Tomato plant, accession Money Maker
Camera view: vertical (180 deg); turntable rotation: 210 degrees
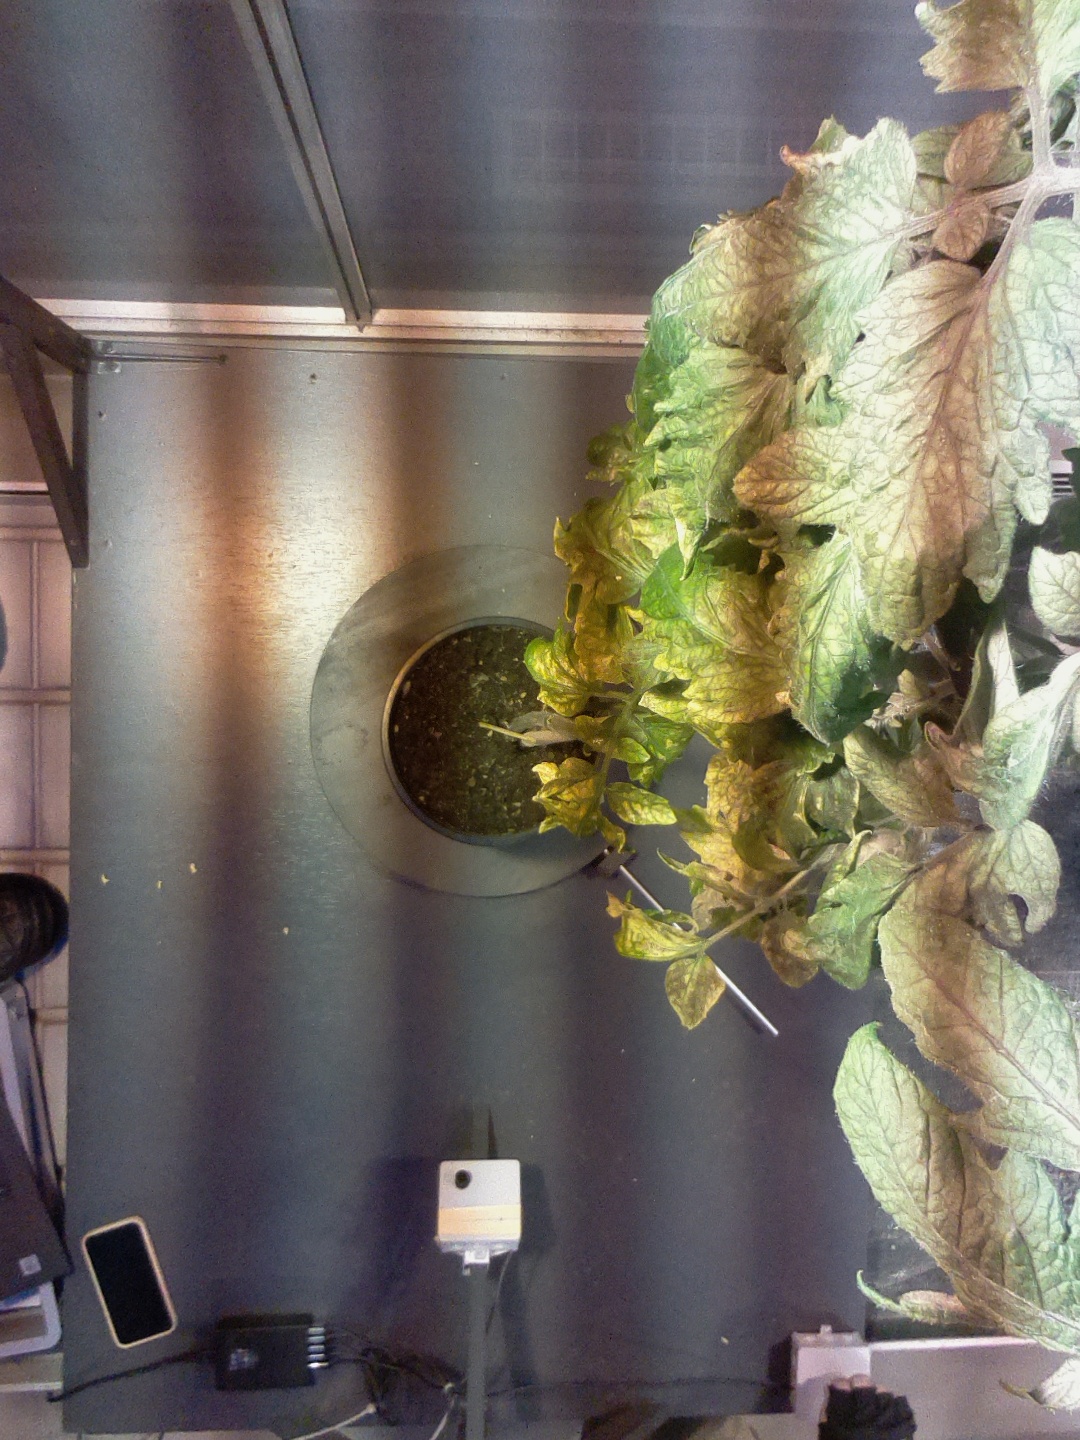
BBCH growth stage 78: 80% -90% of final fruit size